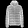
Label: Coat